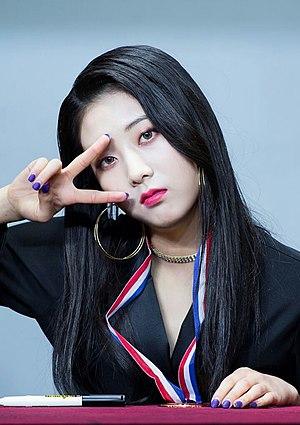
Jang Seungyeon, appelée Seungyeon, est une chanteuse et danseuse sud-coréenne. Elle est membre du girl group CLC.